Human–animal communication

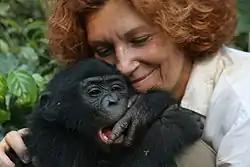
Human (Claudine André) and bonobo.

Human–animal communication is the communication observed between humans and other animals, ranging from non-verbal cues and vocalizations to the use of language.